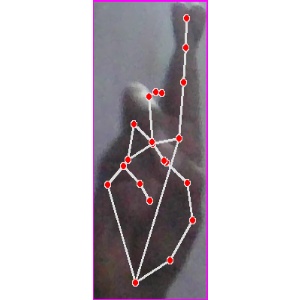
अक्षर: र